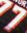
Number: 7